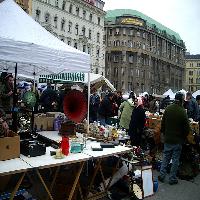
Weather: cloudy or overcast